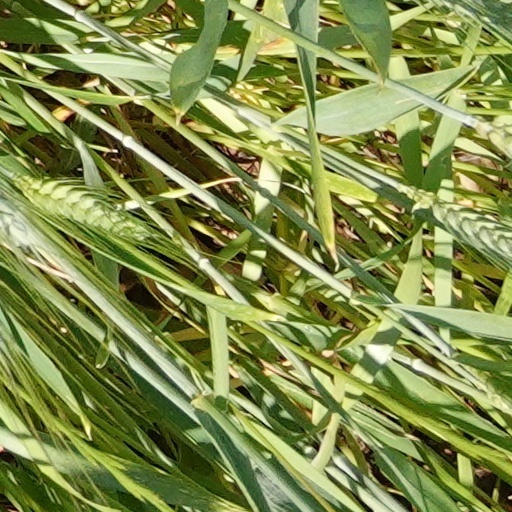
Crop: wheat